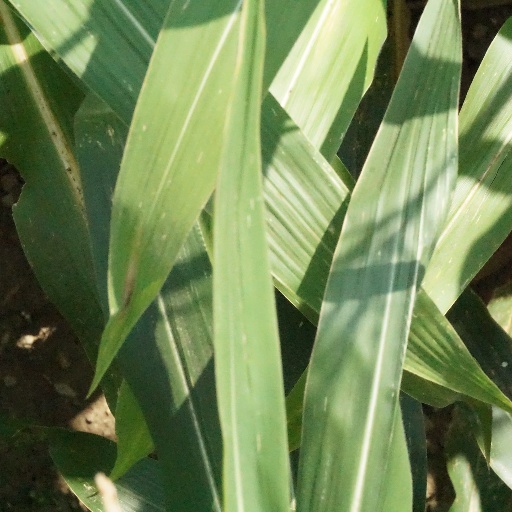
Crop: maize; corn